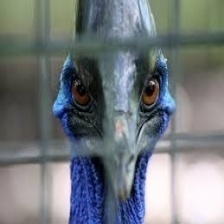
Species: CASSOWARY
Scientific name: CASUARIUS